Kala (album)

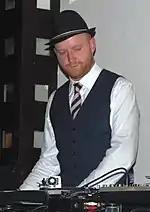
Dave "Switch" Taylor, who co-wrote and co-produced "Kala"

M.I.A. (Mathangi "Maya" Arulpragasam) had released her debut album "Arular" in 2005, which achieved critical acclaim and sold 130,000 copies. Plans for a second album were first revealed when she spoke later that year of her intention to work with American producer Timbaland. At one point it was anticipated that he would produce the bulk of the album. However, she was unable to gain a long-term work visa to enter the US, reportedly due to her family's connections with guerrillas in Sri Lanka. This led to conflicts between the two artists' schedules and meant that Timbaland's involvement was restricted to a poorly received guest verse on the track "Come Around". M.I.A. instead opted to record the album at a variety of locations around the world, beginning by travelling to India following the last date of her Arular Tour in Japan in February 2006.